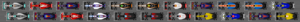
Le Grand Prix automobile du Canada 2016, disputé le 12 juin 2016 sur le circuit Gilles-Villeneuve, est la 942ᵉ épreuve du championnat du monde de Formule 1 courue depuis 1950. Il s'agit de la quarante-septième édition du Grand Prix du Canada comptant pour le championnat du monde de Formule 1, la trente-septième disputée sur le circuit temporaire de l'Île Notre-Dame de Montréal, et de la septième manche du championnat 2016.